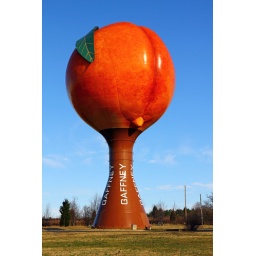
A water tower along I-85 in Gaffney, SC is shaped as a peach.